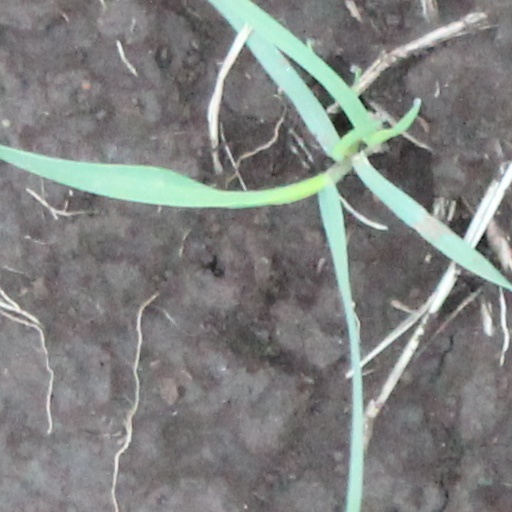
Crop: wheat